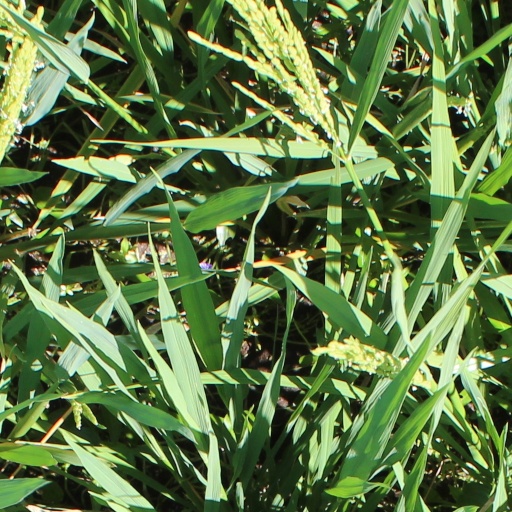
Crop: rice